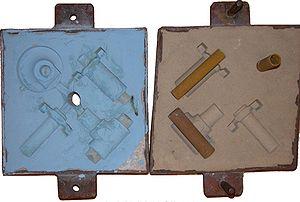
La sablerie est le secteur d’une fonderie, qui traite le sable de moulage du début jusqu’à la récupération après coulée.
Le moulage en sable utilise un matériau réfractaire et qui se présente sous la forme de petits grains ; on peut donc lui donner la forme que l'on veut, et figer cette forme avec un additif. Cela en fait un matériau de choix pour la conception de moules ; cependant, c'est un moule à usage unique, mais que l'on peut fabriquer facilement de manière répétée.
Le sable de fonderie est un élément essentiel de la préparation des moules qui concerne deux secteurs de la fonderie :